Apaxco

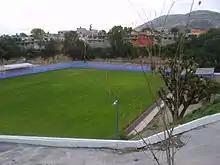
El Hoyo, a depression in Apaxco de Ocampo

The first modern sport practiced in Apaxco was football. When cement factory workers arrived, racquetball began to be practiced. Racquetball can be played at the Deportivo Apaxco complex in Loma Bonita, south of town.